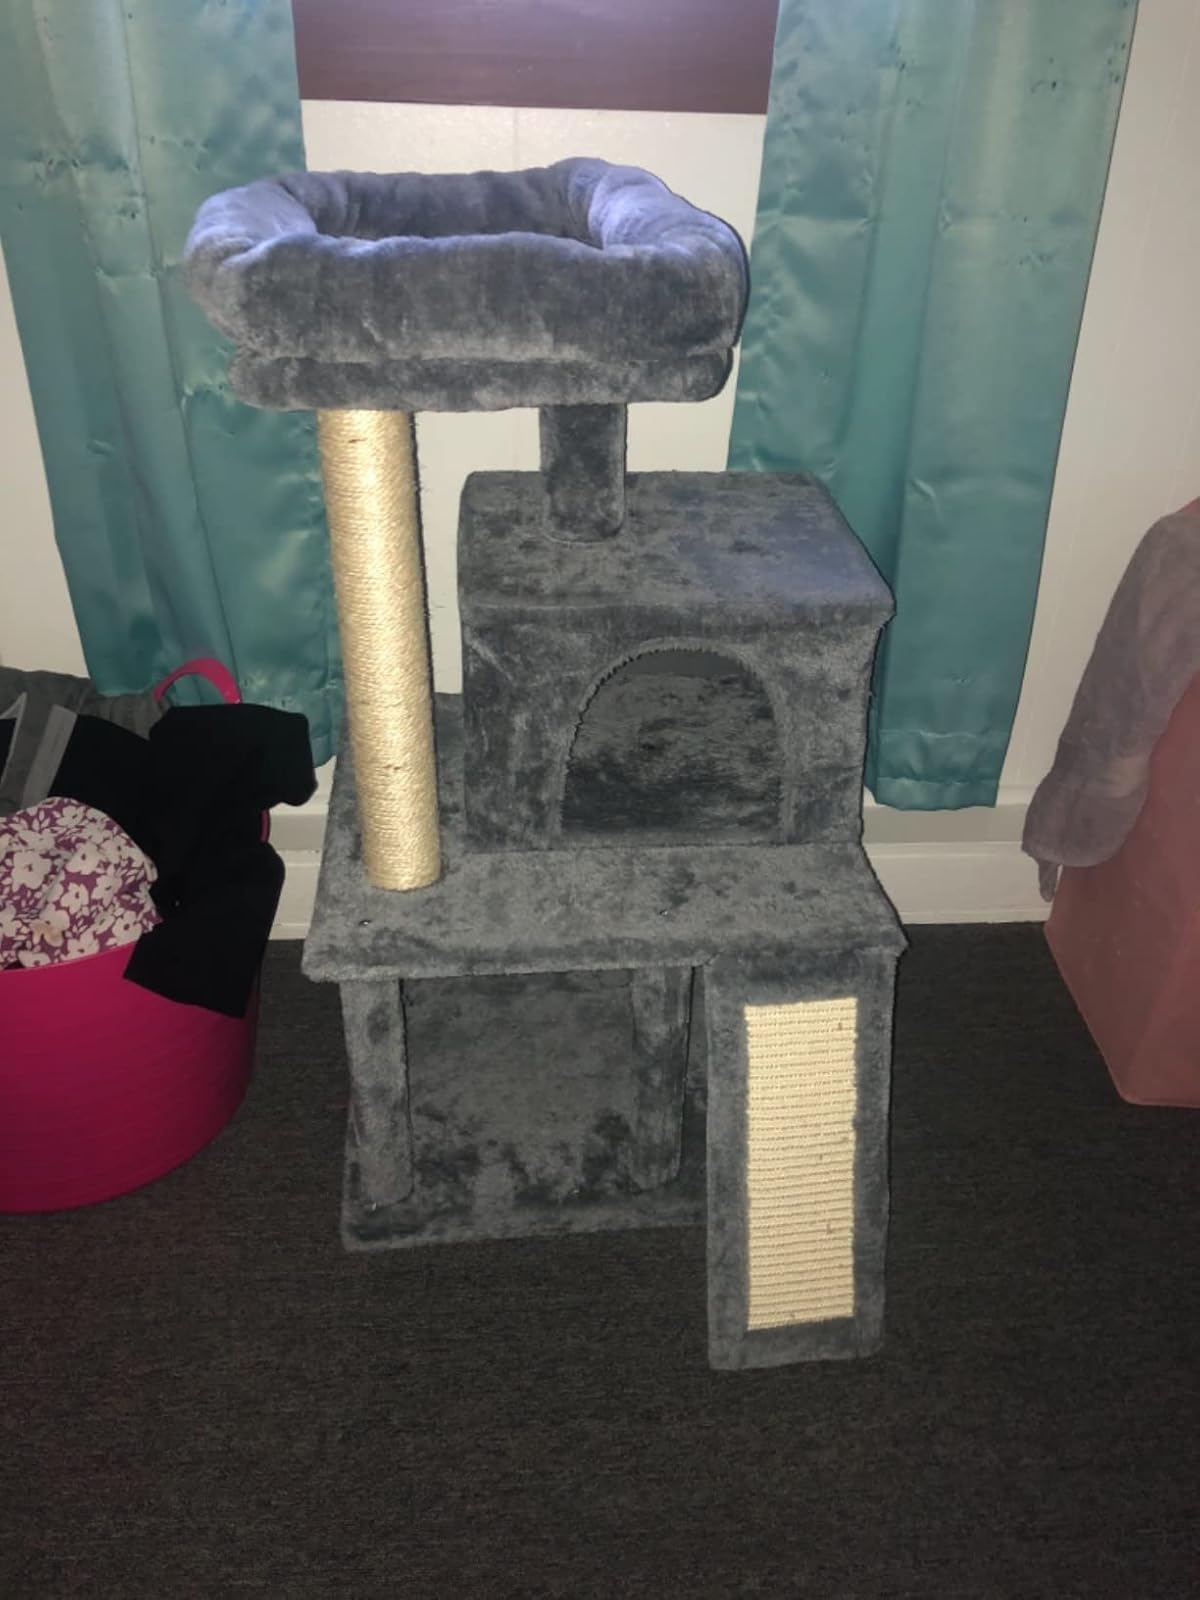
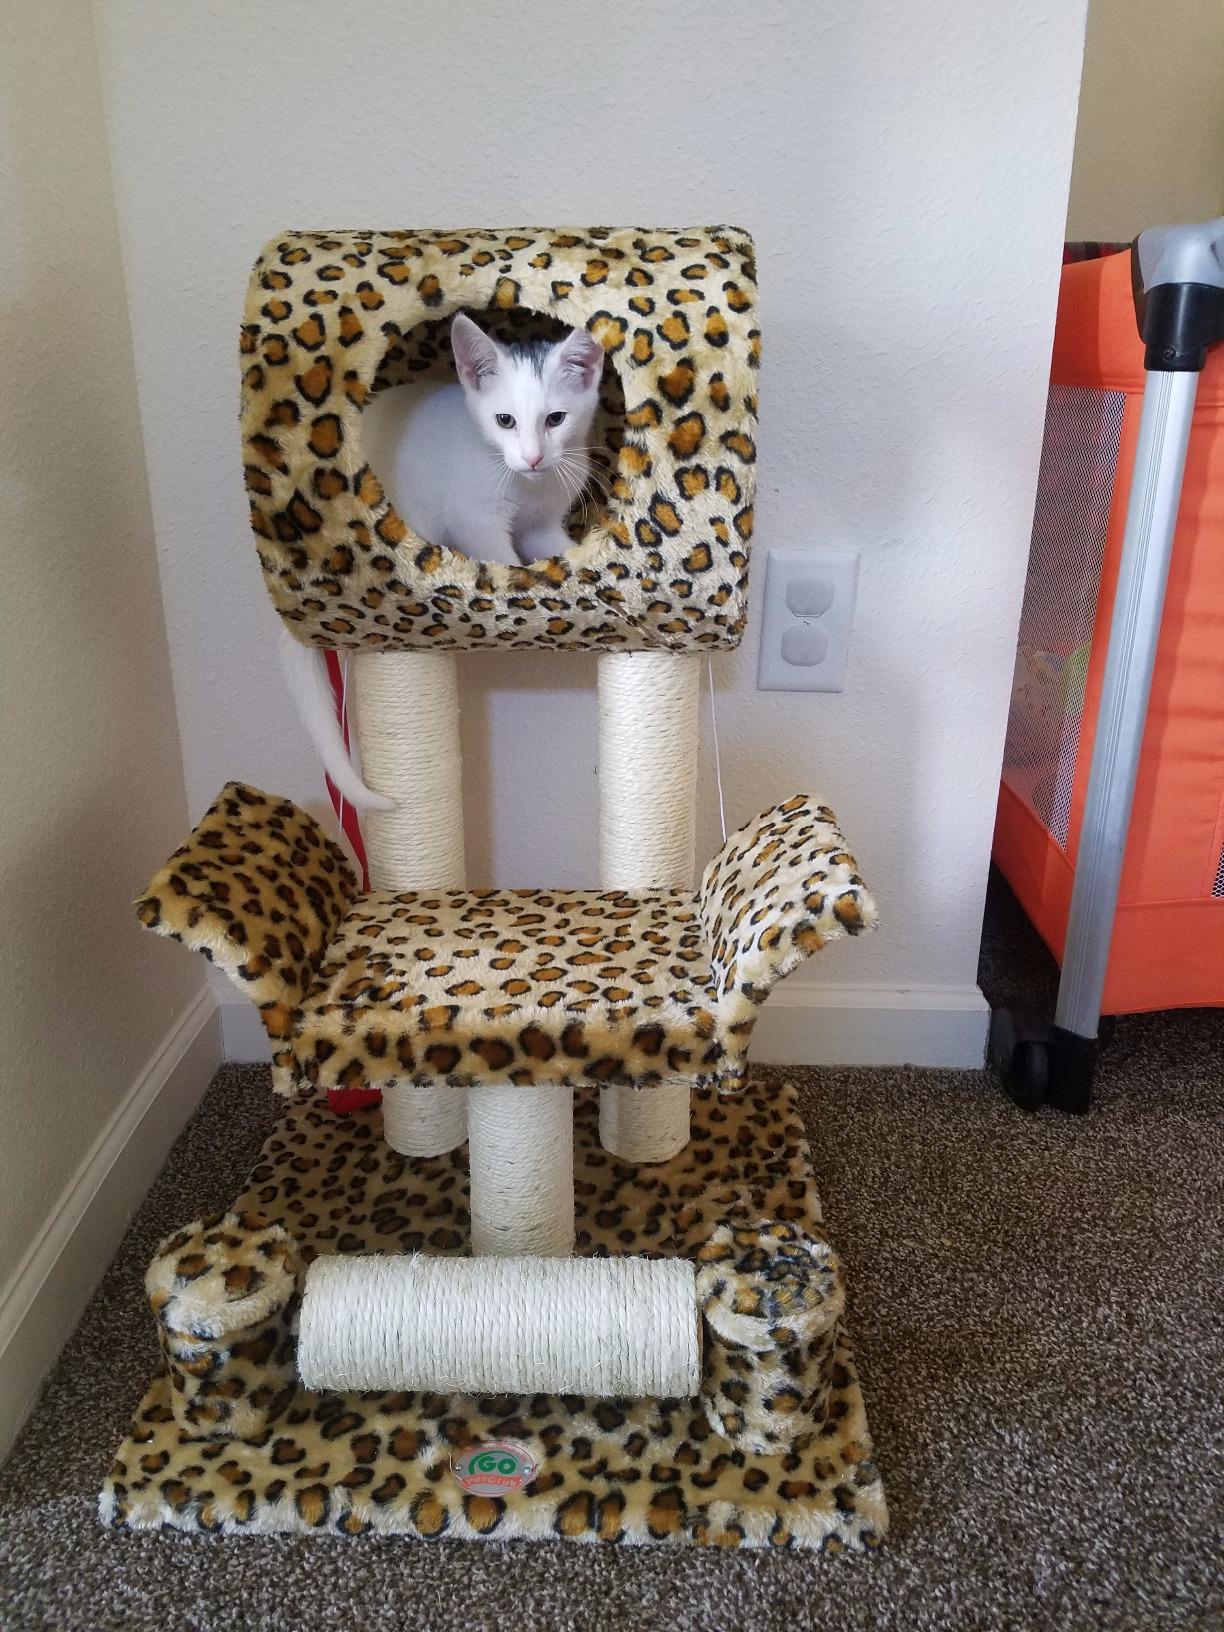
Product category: items_cat tree
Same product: no